Sky position (RA, Dec in degrees): 45.104, -0.139
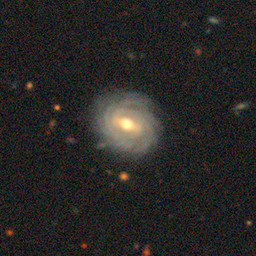
Galaxy morphology: Barred Spiral Galaxies